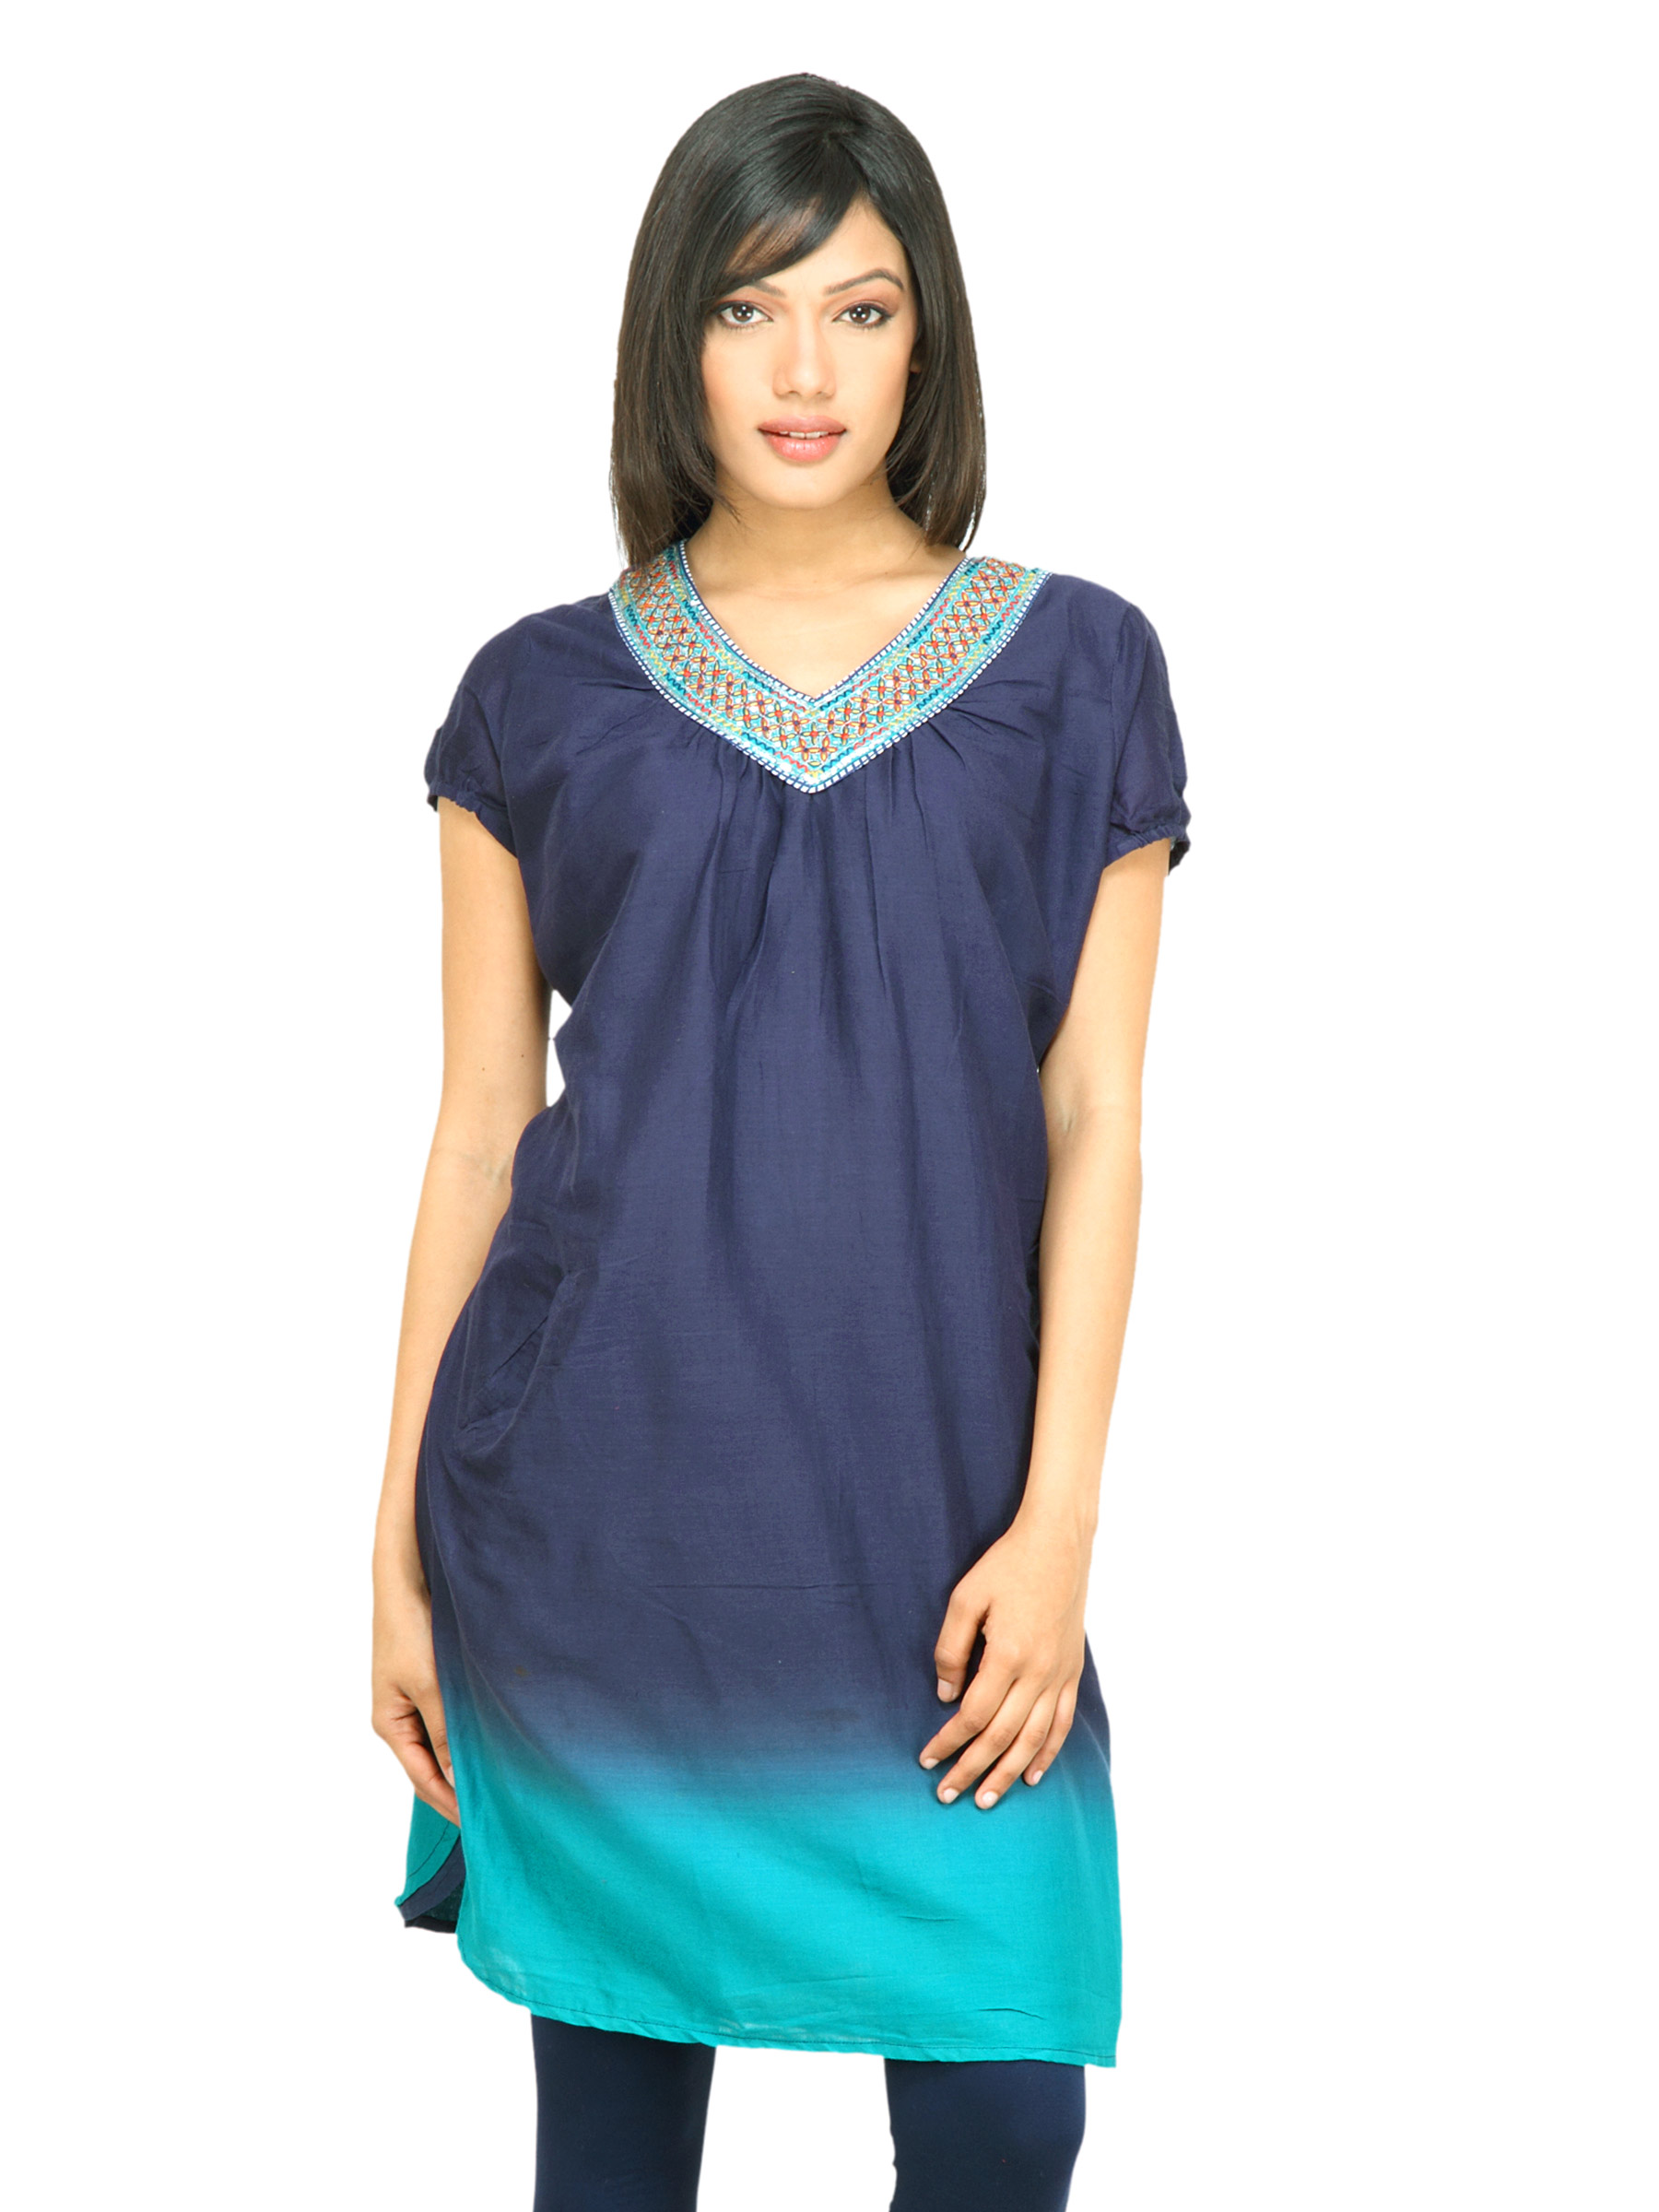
BIBA Women Solid Navy Blue Green Kurta
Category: Apparel / Topwear / Kurtas
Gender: Women
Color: Navy Blue
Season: Fall 2011
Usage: Ethnic